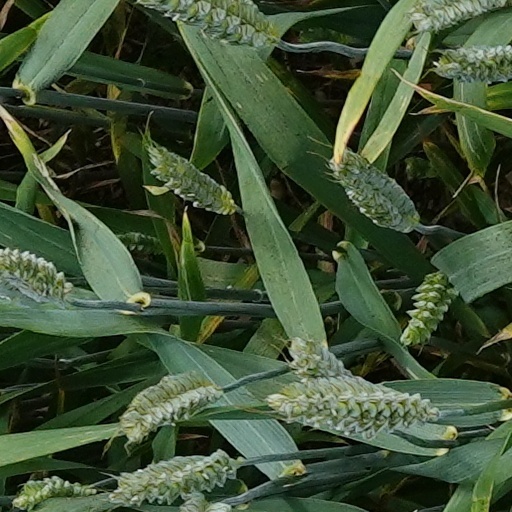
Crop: wheat